Bonacaud

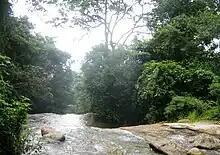
A stream inside the Bonacaud estate

The exact name of the place is Bonaccord (from French "bon accord", i.e. good agreement) named by the British. It is believed that around 1850 an estate was established on the top of the hill and near to a river named as Sooryakanthi. Due to lack of sun light, many labors fell in ill and died. Later the management has changed the location and came down and established the estate in the present location. The laborers had been brought from southern Tamil Nadu and their descendants still live in the estate.